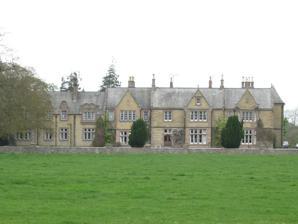
Building: Carham Hall
Country: United Kingdom
Year built: 1870
Grade II listed building in Northumberland, England 55°38′32″N 2°18′50″W / 55.64222°N 2.31389°W / 55.64222; -2.31389 South elevation Carham Hall is a grade II listed building near Carham in Northumberland , England. The site, on the Scottish border, was previously occupied by a medieval tower house , built as a defence from border reivers .  The Compton family purchased the estate in 1754 and the following year erected the first Carham Hall, a relatively plain building in the Classical style .  The hall passed to the Hodgson family and in 1870 Richard Hodgson-Huntley ordered it be rebuilt on a grander scale, in four bays .  The hall and estate were afterwards owned by the Perkins family, a daughter of which, Nancy, married William Matthew Burrell in 1903.  Nancy Burrell commissioned Scottish architect James Bow Dunn to extend the hall in 1920.  This extension added a further four bays to the western end of the structure, creating a larger, linear building.  The house was later owned by Sir Thomas Straker-Smith. Carham Hall was granted protection as a listed building at some point in the 20th century but lost this in 1988.  The building was in use as a care home by 2011 but this closed in February 2020.  Carham Hall is now owned by Henry Straker-Smith who proposed to demolish it in 2021 and erect a modern house.  After protests from The Victorian Society the building regained statutory protection as a grade II listed building, saving it from demolition. Description Modern view of the entrance gates with hall in background Carham Hall and its associated estate lies in northern Northumberland immediately south of the River Tweed which, at this point, marks the modern border with Scotland (the border swings southwards, away from the Tweed west of Carham). The current hall has some Jacobethan styling but is demonstrative of the Scottish influence on this part of Northern England.  It is described as a good example of the later work of architect James Bow Dunn, with subtle and elegant detailing.  The structure is linear in nature, facing to the south to overlook the associated park.  The hall is built of buff-coloured sandstone, dressed with pink sandstone; the roof is covered with Devonian flagstones.  The windows have mullions and transoms .  The roof has kneelers, ridged copings and multiple corniced chimney stacks on the ridge. The main south elevation is of eight bays ; the easternmost four correspond to the layout of the original Victorian Hall while the western four are the 1922 extension.  The bays are irregularly sized and the hall is two storeys in height, plus an attic .  There are four gables , none alike, but each having window of four lights and similar stone finial details.  Outside of the gables windows are formed of two or three lights.  The westernmost four bays have half-dormer windows with elaborate gables, especially in the fourth bay which has an elaborate stone apron .  At the eastern end the original 1870 tower survives; the remains of the western tower (now in the centre of the building) can be seen only on the north elevation.  The main entrance is in the sixth bay from the left and is through a Tudor arch above which is a two-light rectangular overlight .  The north elevation consists of a number of bays, each with three gables, and a projecting lobby entrance.  Attached to the hall on this elevation is an enclosed stableyard, accessed from its northern elevation via a four-centred arch flanked with stone piers. The interior contains many early features salvaged from other structures.  The wood panelling in the dining room dates to the 16th century and that of the entrance hall, panelled in the 20th century, may date to the 18th century; the panelling in the South Hall may also date from that period. Outside of the dining room the panelling is of a linenfold design.  The overmantel is a mixture of 16th- and 20th-century work and a 16th-century panelled door, with medallion, survives in a modern door frame.  The drawing room is in the style of Robert Adam with plaster panelling, cornices and ceiling.  Elsewhere there are high-relief plaster friezes and a Jacobean-style ceiling with plaster ribs in a geometric pattern.  The main staircase is reported to be impressive. History Earlier structures 1818 drawing of the 1755 hall A tower house was present on this site in the 13th century and survived until at least 1541. The tower would have provided a means of defence against the border reivers who operated in this area during this period. The estate was purchased by the Compton family in 1754 and they erected the first Carham Hall on the site in 1755.  The structure is recorded in an engraving by J. P. Neale, published in 1818.  Neale's engraving shows the structure was in the Classical style , though rather plain.  It consisted of a three-storey central block with small, two-storey wings.  The hall seems to have passed to the Hodgson family by the end of the century.  A resident of the hall, Richard Hodgson, was responsible for designing St Cuthbert's Church in nearby Carham in 1790. 1870 hall View from the north, across the Tweed The estate passed to Richard Hodgson's grandson Richard Hodgson-Huntley , who was member of parliament for Tynemouth and North Shields and, later, for Berwick-upon-Tweed .  He was also a director of the North British Railway and, from 1877, was High Sheriff of Northumberland .  Hodgson-Huntley is thought to have ordered the rebuilding of Carham Hall in 1870, as a mark of his high social status. The architect employed is not known but the works were carried out in the Tudor Revival style . A wall of the old structure may have been incorporated into the rear elevation of the new hall, as this wall is irregular.  The new hall was rectangular in plan with gables on its rear elevation and towers at the east and west ends. Carham Hall later came into the possession of Charles Perkins whose second daughter, Nancy, married William Matthew Burrell in 1903.  The Burrells lived at the hall during the Edwardian era and carried out some works to it in the pre-war years, under the direction of architect James Bow Dunn (formerly of Dunn & Findlay ).  Dunn returned in 1920 to direct the construction of a significant extension to the west, according to the Pevsner Architectural Guides this work was carried out for Nancy Burrell and completed in 1922.  Later in the 1920s the house and estate were sold to Sir Thomas Straker-Smith, who became High Sheriff of Northumberland in 1938. The hall became a grade II listed building but was delisted by the Department of the Environment in 1988, with no reason recorded. Proposed demolition Lodge at road entrance By 2011 the house was in use as a care home , specialising in dementia and elderly patients, with a capacity of 22 residents. The home was rated as sub-standard ("requires improvement") in 2019 and closed in February 2020. The hall was sold and by 2021 was owned by Henry Straker-Smith. Straker-Smith claimed that it was "financially unviable to restore the existing buildings as a family home" due to structural problems and the presence of asbestos and claimed the empty building cost £5,000 per month to maintain. Straker-Smith proposed to demolish the structure and build a new family home on the site. Planning permission is not required to demolish non-listed structures in England outside of conservation areas but the local authority must approve the method of demolition to minimise dust and nuisance. Northumberland County Council confirmed they were powerless to prevent the demolition, which was scheduled to proceed in September 2021. The Victorian Society , a conservation charity, described the hall as "a key local heritage asset" and campaigned against its demolition and for reform of the planning laws on demolition. The Victorian Society applied to Historic England (HE) for a review of the building's listed status.  HE could find no reason that the structure's original listing status was removed and presumed it had been an error. Describing the structure as "a good example of an evolved English country house" in a "well-executed Tudor Revival design ... [with] a handsome principal elevation", they restored the hall to its original grade II listing on 23 April 2021. The Department for Digital, Culture, Media and Sport , the successor of the Department of the Environment in conservation matters, agreed with the decision to relist the structure. The relisting grants the hall protection under the Planning (Listed Buildings and Conservation Areas) Act 1990 and would require an application for listed building consent for any future demolition.  Such a consent should only be granted where there would be a substantial public benefit, in this case effectively safeguarding the structure.  After the relisting The Victorian Society requested that Northumberland County Council work with Straker-Smith to find a suitable purpose for the hall, warning that there was a risk that it could be left to deteriorate until permission to demolish it was forthcoming. References